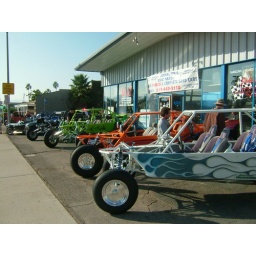
sick sand cars lined up in front of store